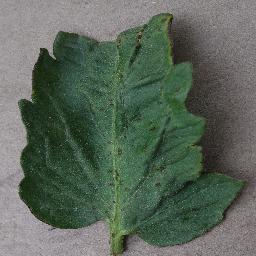
Label: Tomato___Bacterial_spot